Bob Newhart

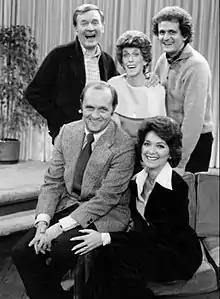
The cast of "The Bob Newhart Show"; standing (from left): Bill Daily, Marcia Wallace, Peter Bonerz; seated: Newhart and Suzanne Pleshette

Newhart starred in two long-running sitcoms. In 1972, soon after he guest-starred on "The Smothers Brothers Comedy Hour", he was approached by his agent and his managers, producer Grant Tinker, and actress Mary Tyler Moore (the husband/wife team who founded MTM Enterprises), to work on a series called "The Bob Newhart Show", to be written by David Davis and Lorenzo Music. He was very interested in the starring role of psychologist Bob Hartley, with Suzanne Pleshette playing his wry, loving wife, Emily, and Bill Daily as neighbor and friend Howard Borden.